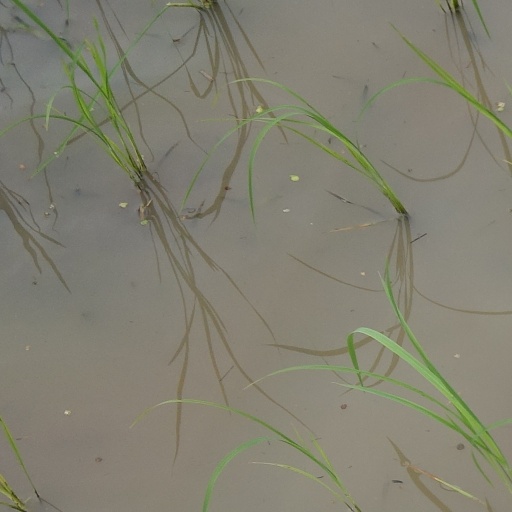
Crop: rice